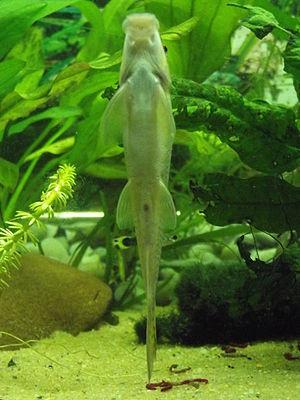
Gyrinocheilidae ou « loche à ventouse alguivore » est une famille de poissons appartenant à l’ordre des Cypriniformes. Les Gyrinocheilidae est une famille de petits poissons d’Asie du Sud qui vivent dans les ruisseaux de montagne d'eau douce à débit rapide. Ils s’agrippent à des objets fixes grâce à leur bouche en forme de ventouse, et malgré leur nom, ils ne se nourrissent pas exclusivement d’algue, mais également d’un large éventail de détritus. Des variétés « or, jaune, ou albinos » et même combiné « voile ou voilé » avec des formes de sélections de nageoires plus effilés, principalement chez Gyrinocheilus aymonieri peuvent facilement se trouver dans de nombreux magasins pour animaux de compagnie et exploitations piscicoles. Gyrinocheilus est le seul genre de la famille des Gyrinocheilidae. Gyrinocheilus aymonieri se nomme également couramment « mangeur d'algues chinois » ou « loche de succion ».